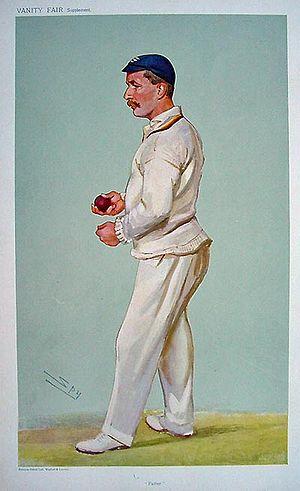
La liste des joueurs sélectionnés en équipe d'Angleterre de rugby à XV comprend 1 413 joueurs au 23 février 2020, le dernier étant Ben Earl retenu pour la première fois en équipe nationale le 8 février 2020 contre l'Écosse. Le premier Anglais sélectionné est John Bentley le dimanche 27 mars 1871 contre l'Écosse. L'ordre établi prend en compte la date de la première sélection, puis la qualité de titulaire ou remplaçant et enfin l'ordre alphabétique.